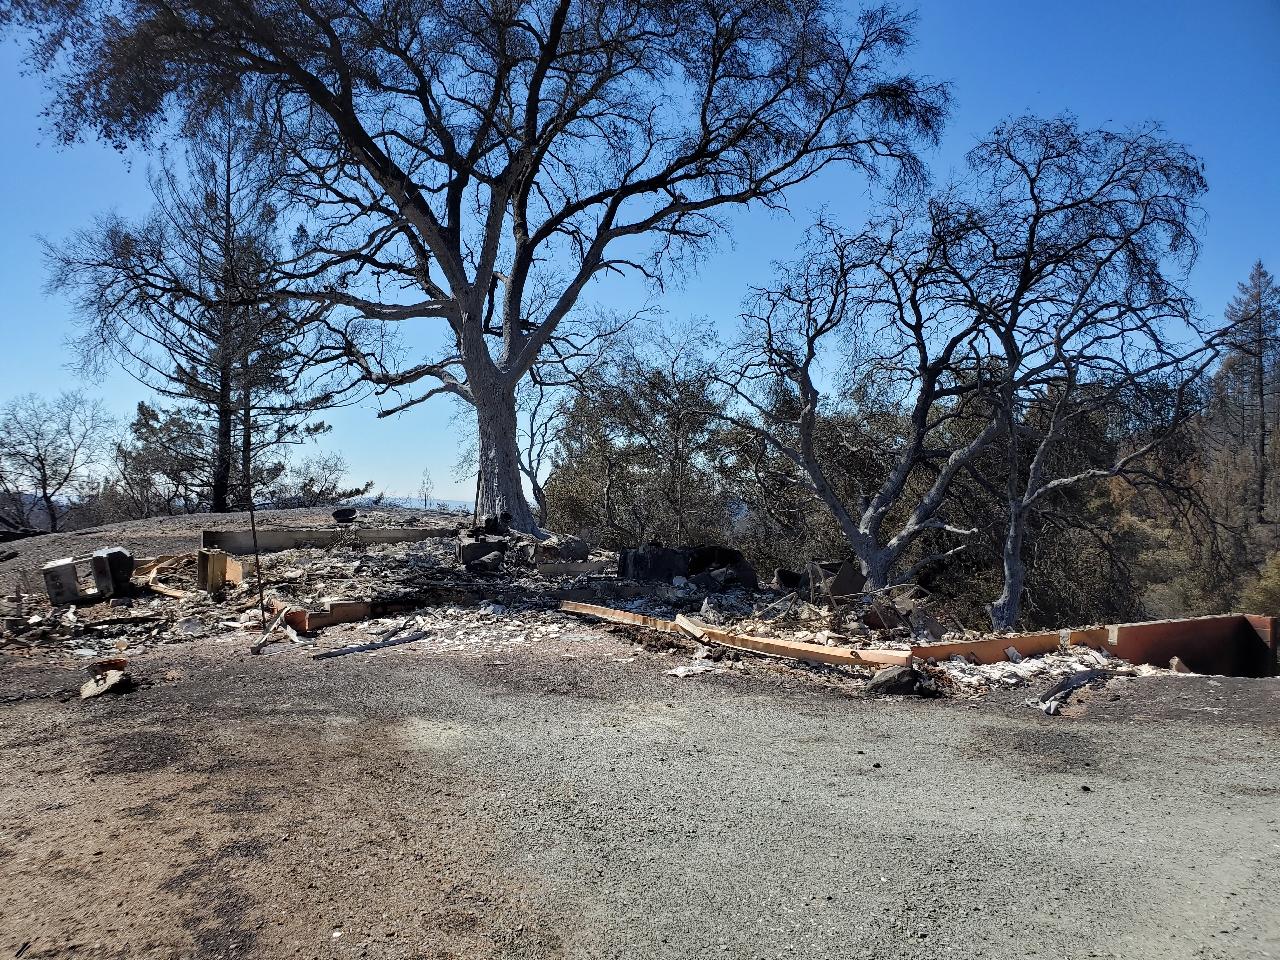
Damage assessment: destroyed